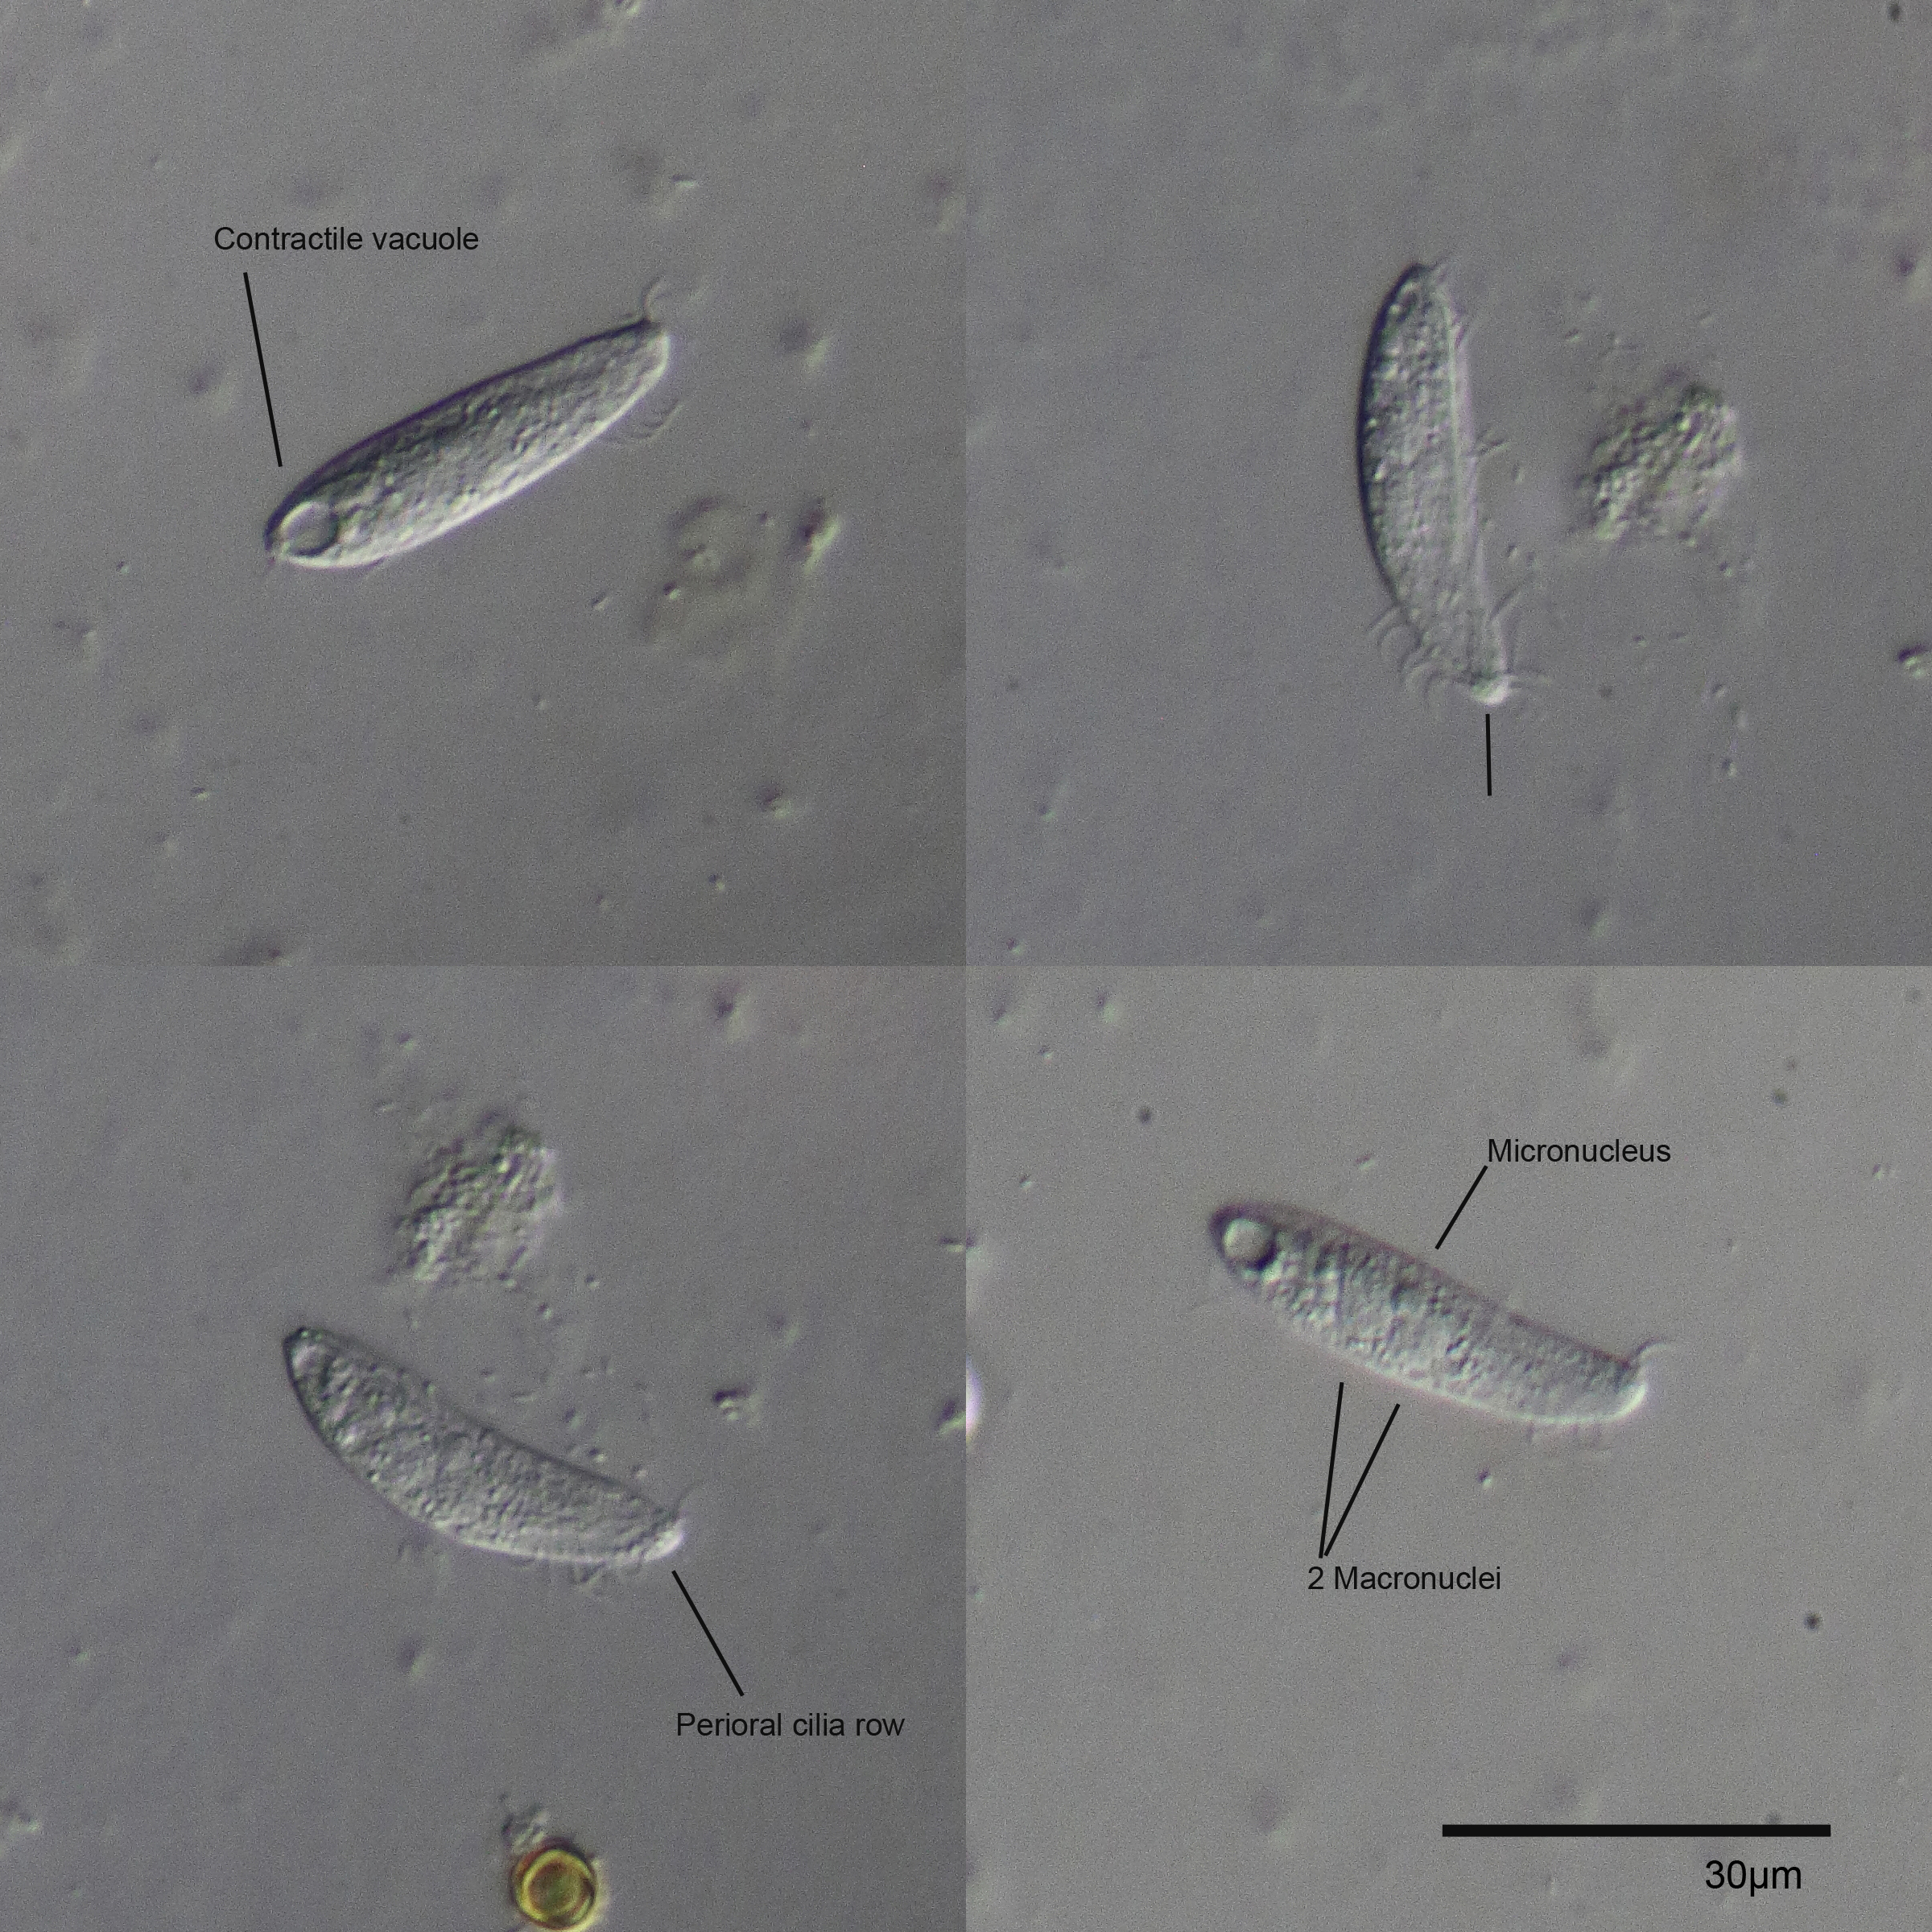
wing, micro, mikro, protist, protisten, einzeller, protozoa, protozoen, protozoe, plankton, mikroskop, mikrofotografie, mikrofoto, microscop, microphotography, ciliaten, ciliat, wimperntierchen, infusorien, unicelluar, dic, atmosphere of earth